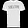
Label: T - shirt / top